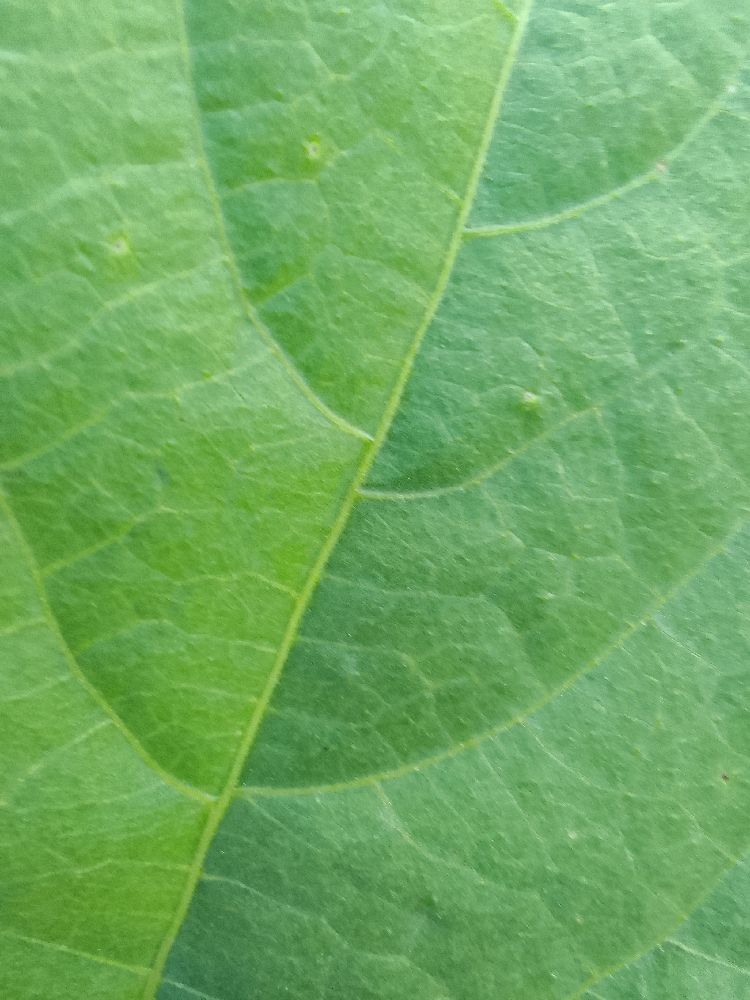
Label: healthy